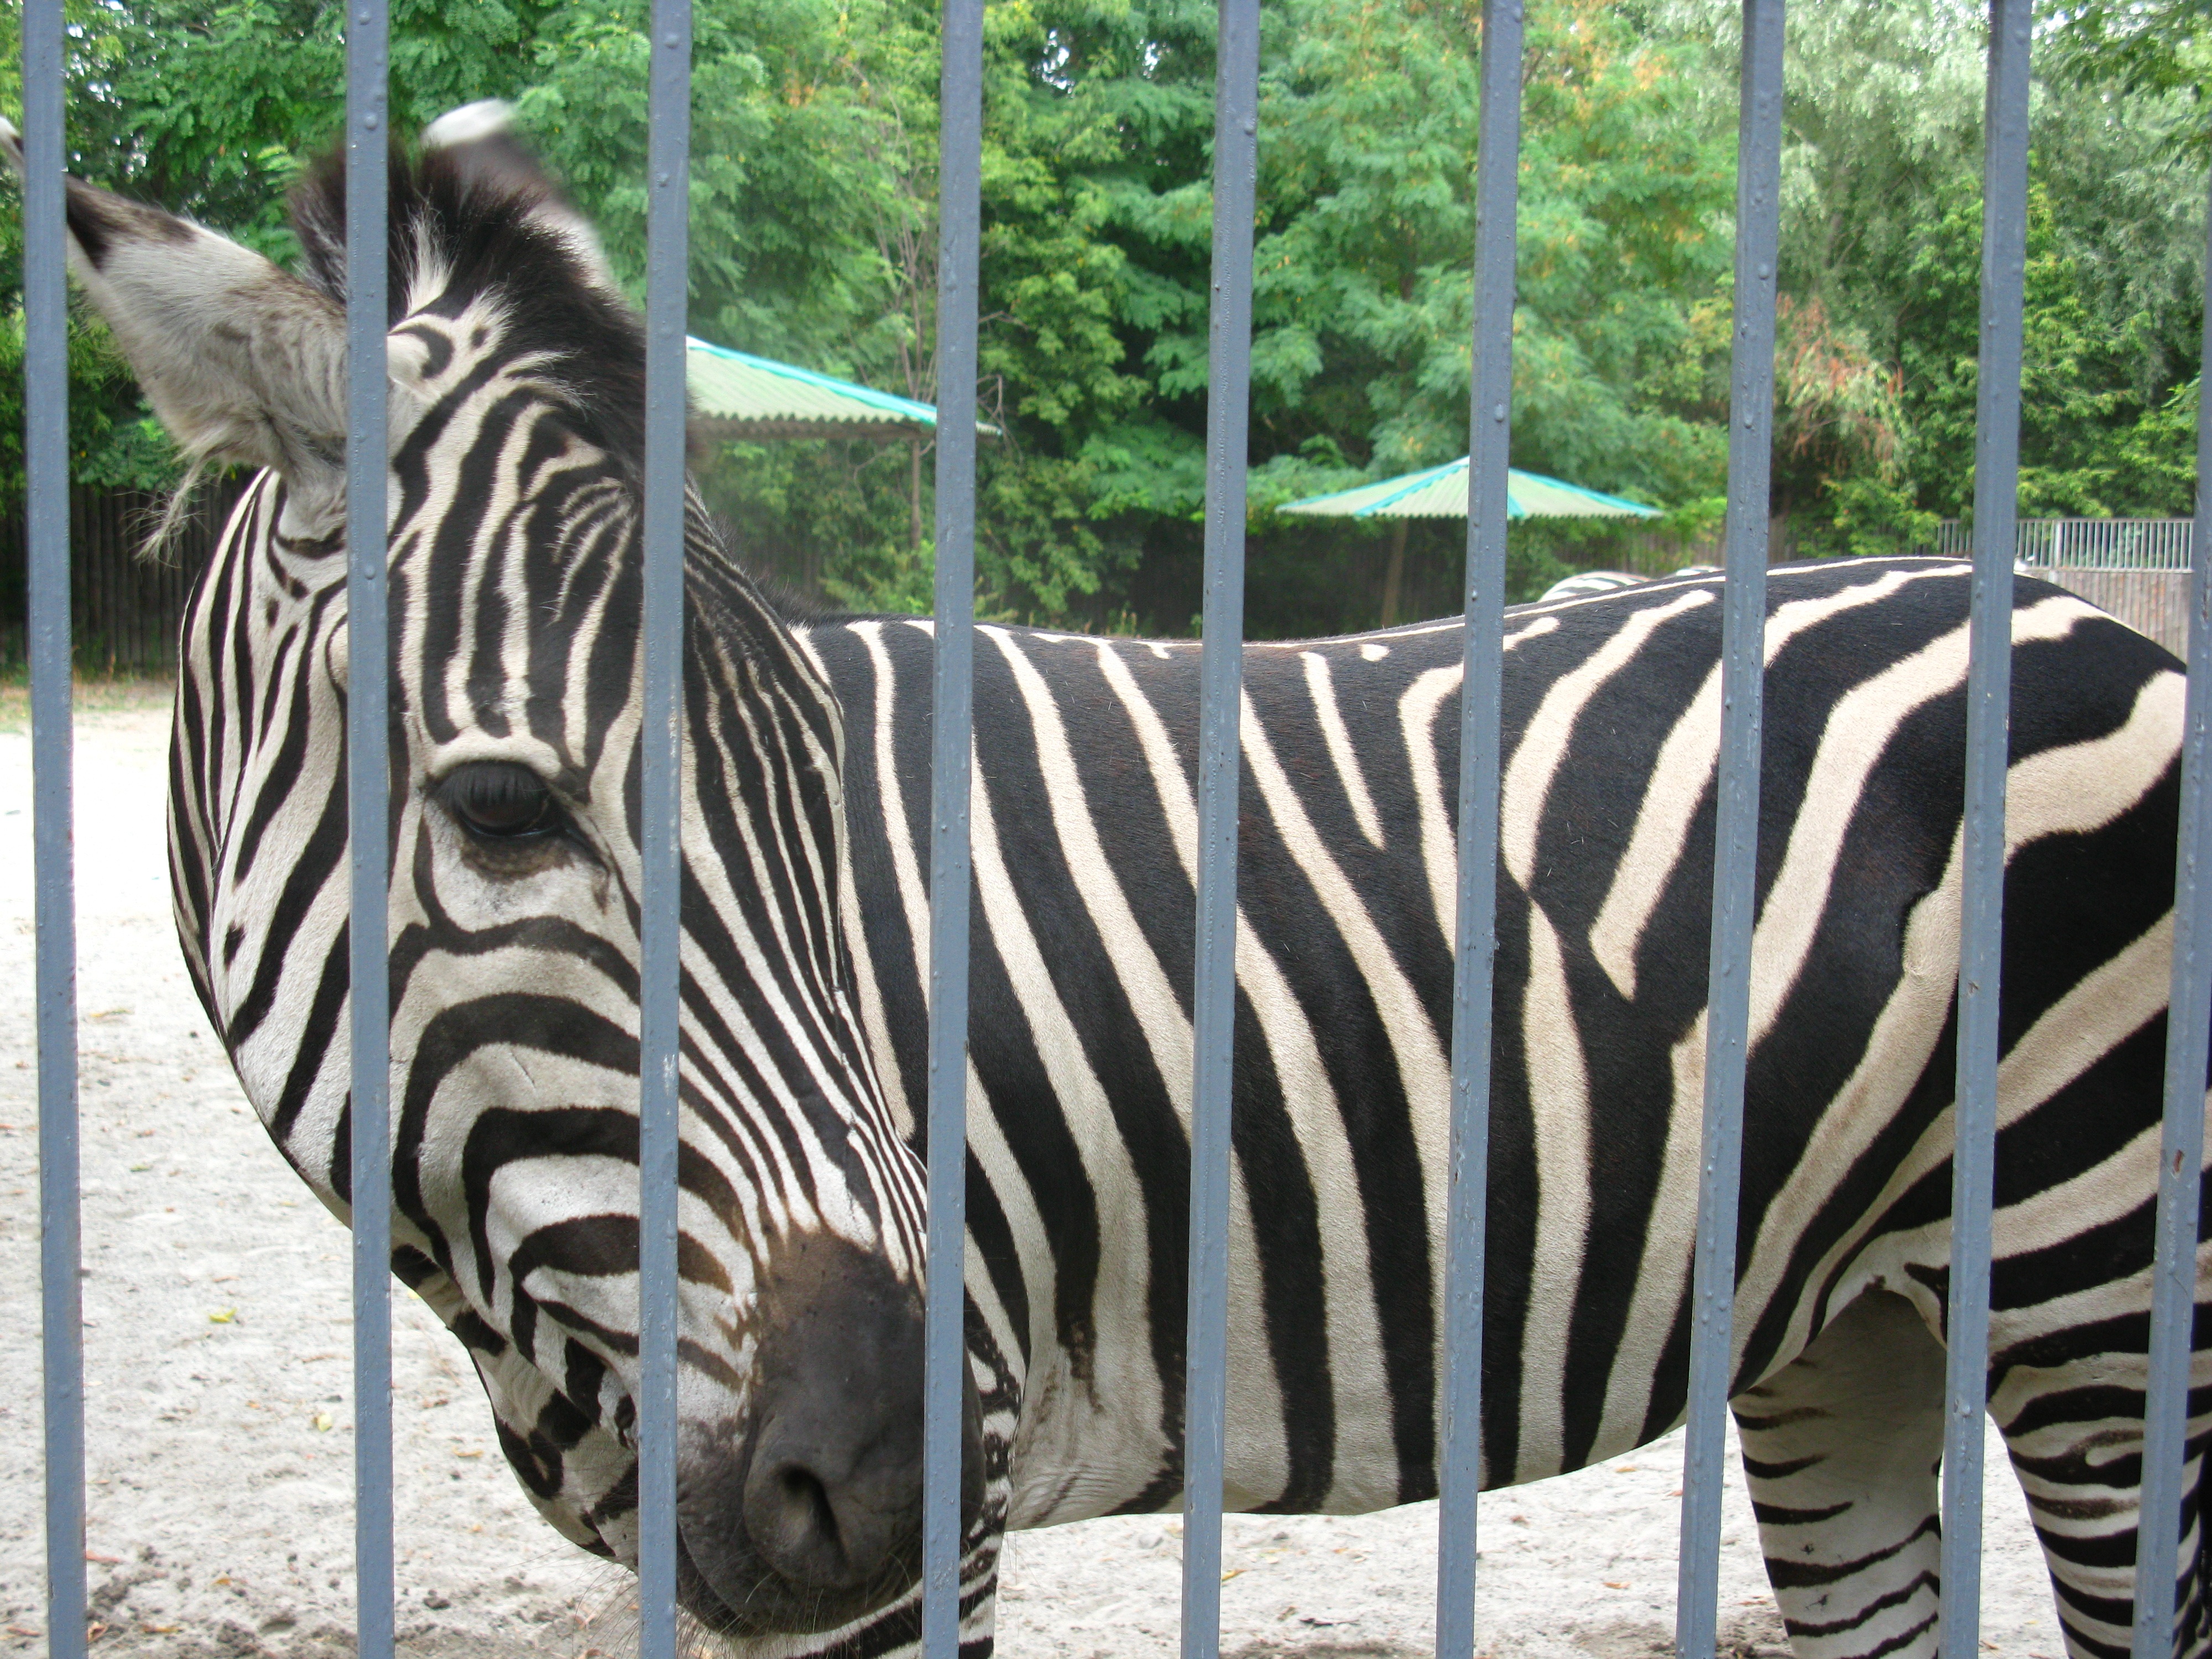
zoo, nature, beasts, animals, living nature, giraffe, hoofed, coloring, africa